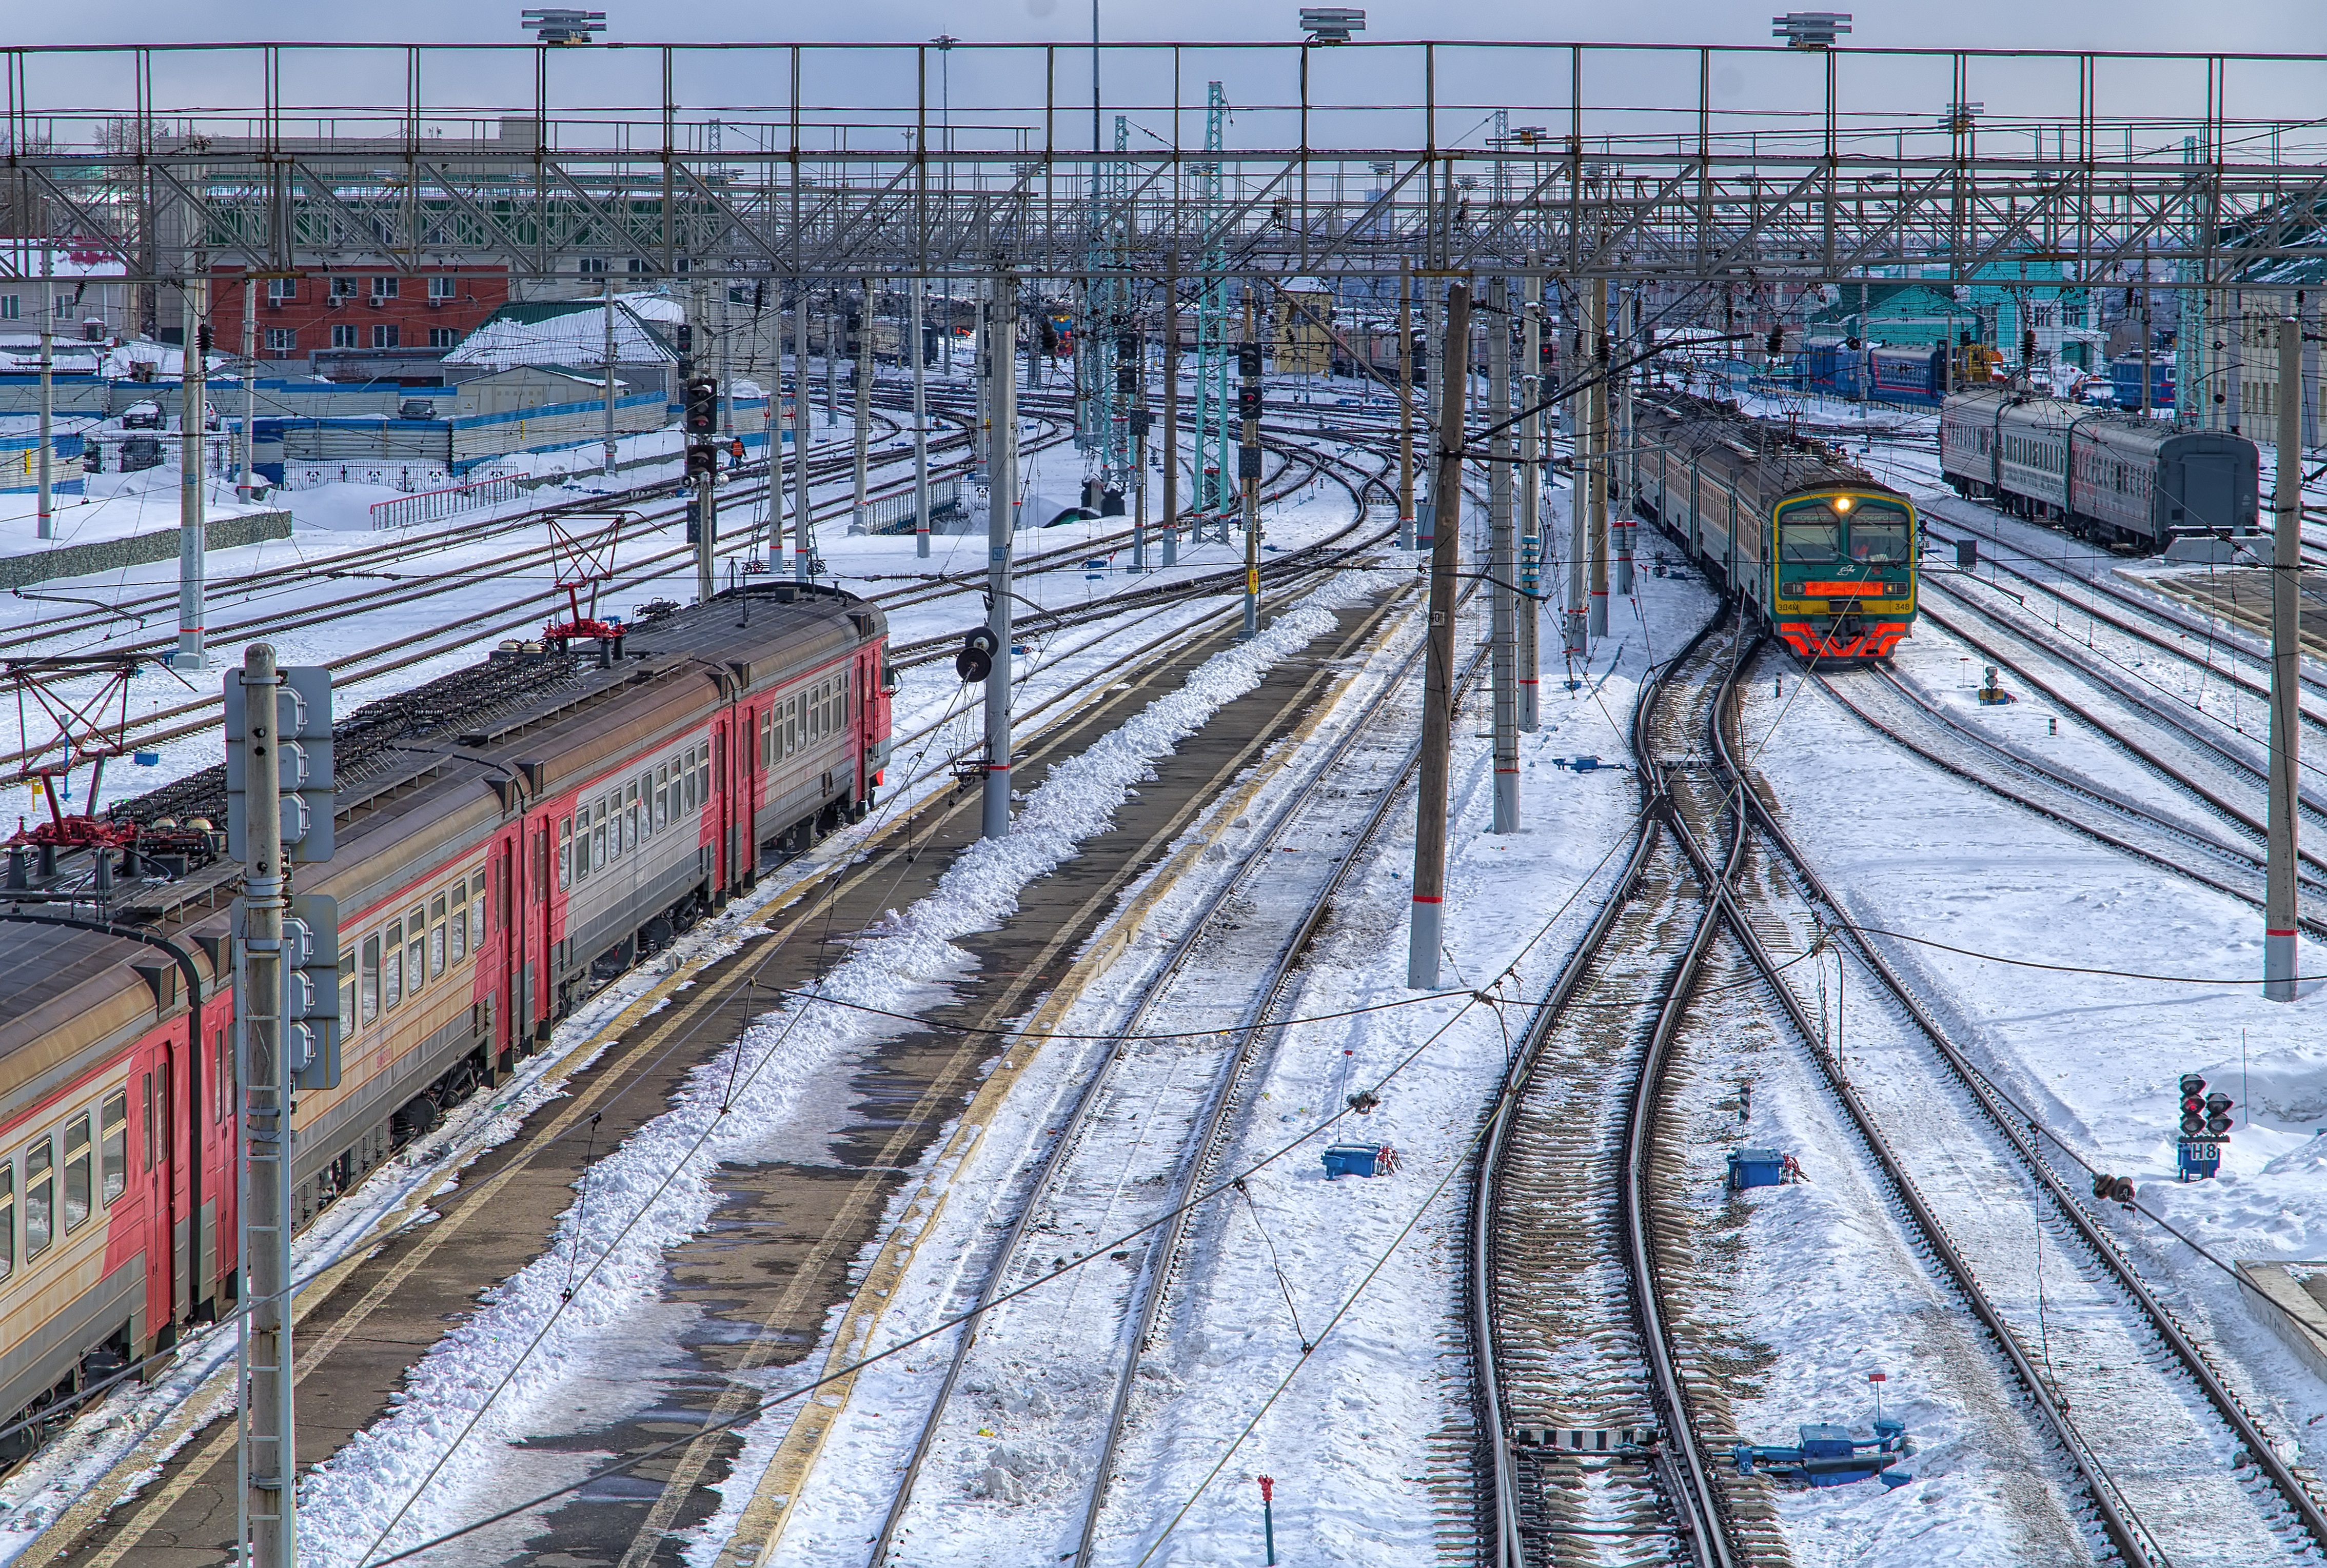
snow, winter, track, railway, road, train, motion, transport, vehicle, journey, train station, electricity, lane, public transport, locomotive, rails, node, sleepers, rail transport, the way, electric train, elektrichka, land vehicle, rolling stock, metropolitan area, high speed rail